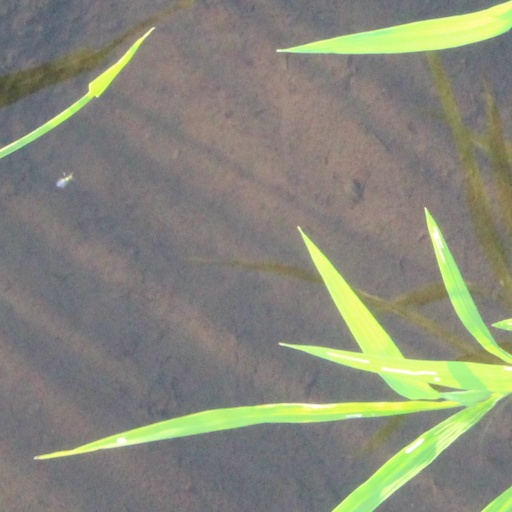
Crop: rice